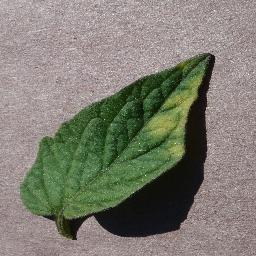
Label: Tomato___Leaf_Mold